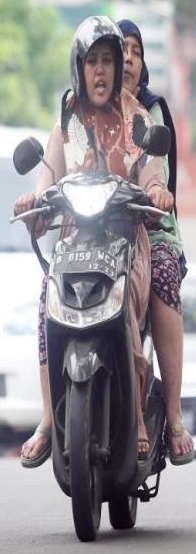
person-with-helmet: 1
person-without-helmet: 1